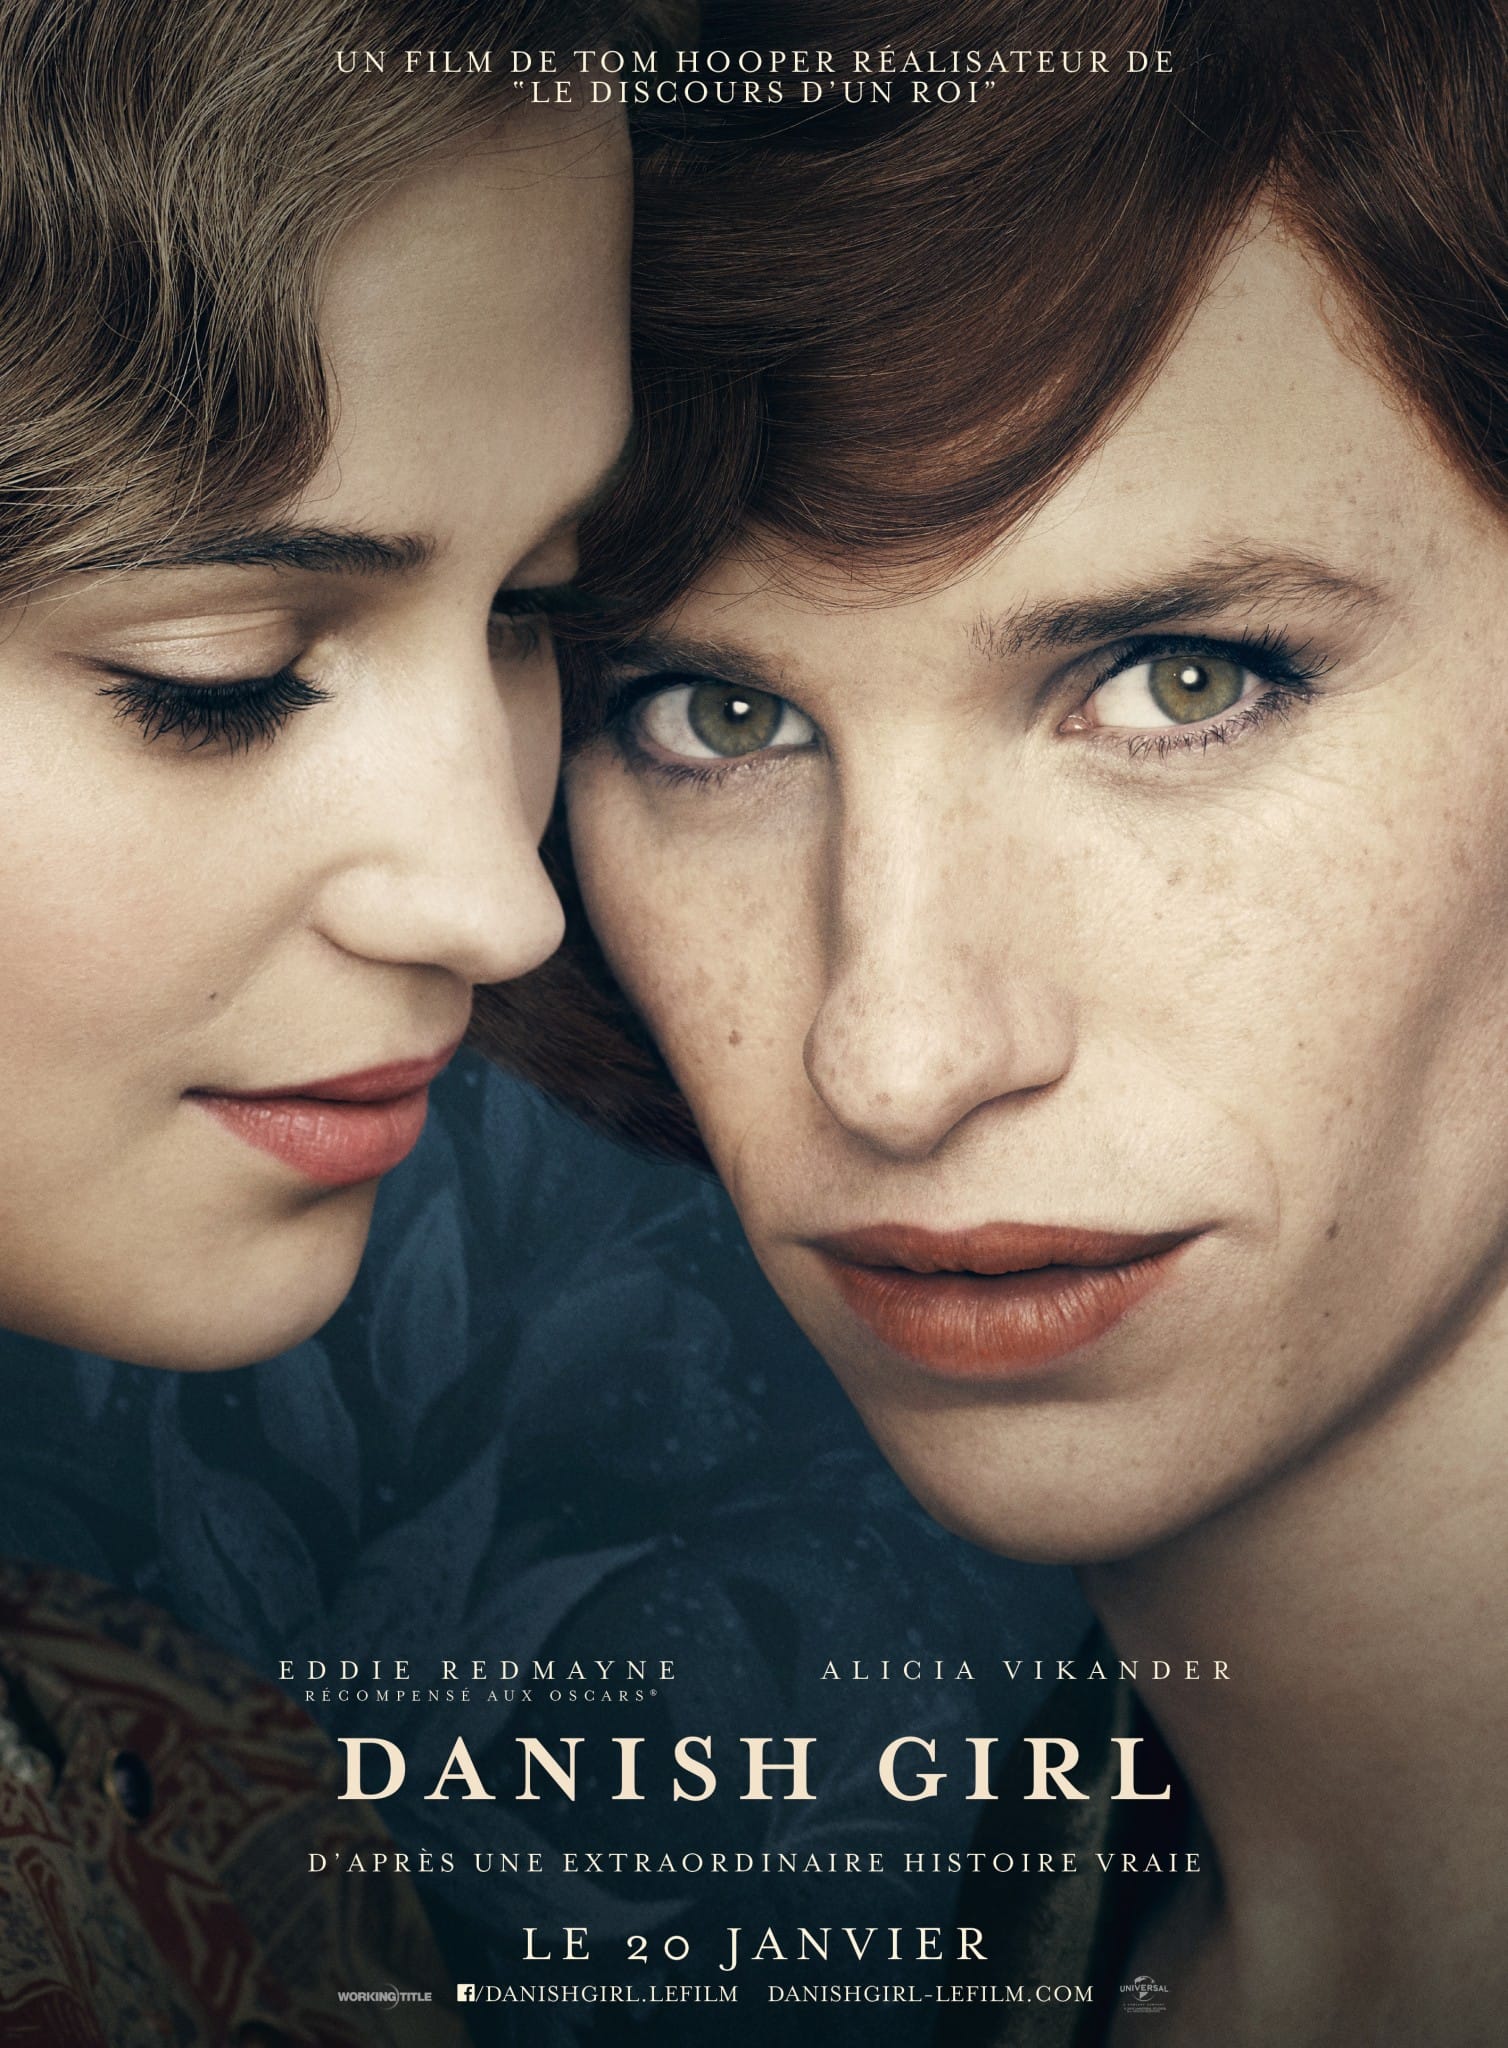
Gender: women